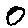
Label: 0